MLS Cup

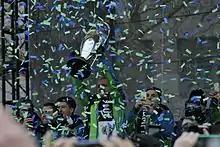
Osvaldo Alonso of Seattle Sounders FC lifting the MLS Cup trophy in December 2016

The Portland Timbers won the 2015 MLS Cup, defeating the Columbus Crew 2–1. Portland's Diego Valeri scored the fastest goal in MLS Cup history at 27 seconds when Crew goalkeeper Steve Clark made a fundamental error after he miscontrolled his defender's back-pass while Valeri had advanced towards the ball to strike at the opportunity.